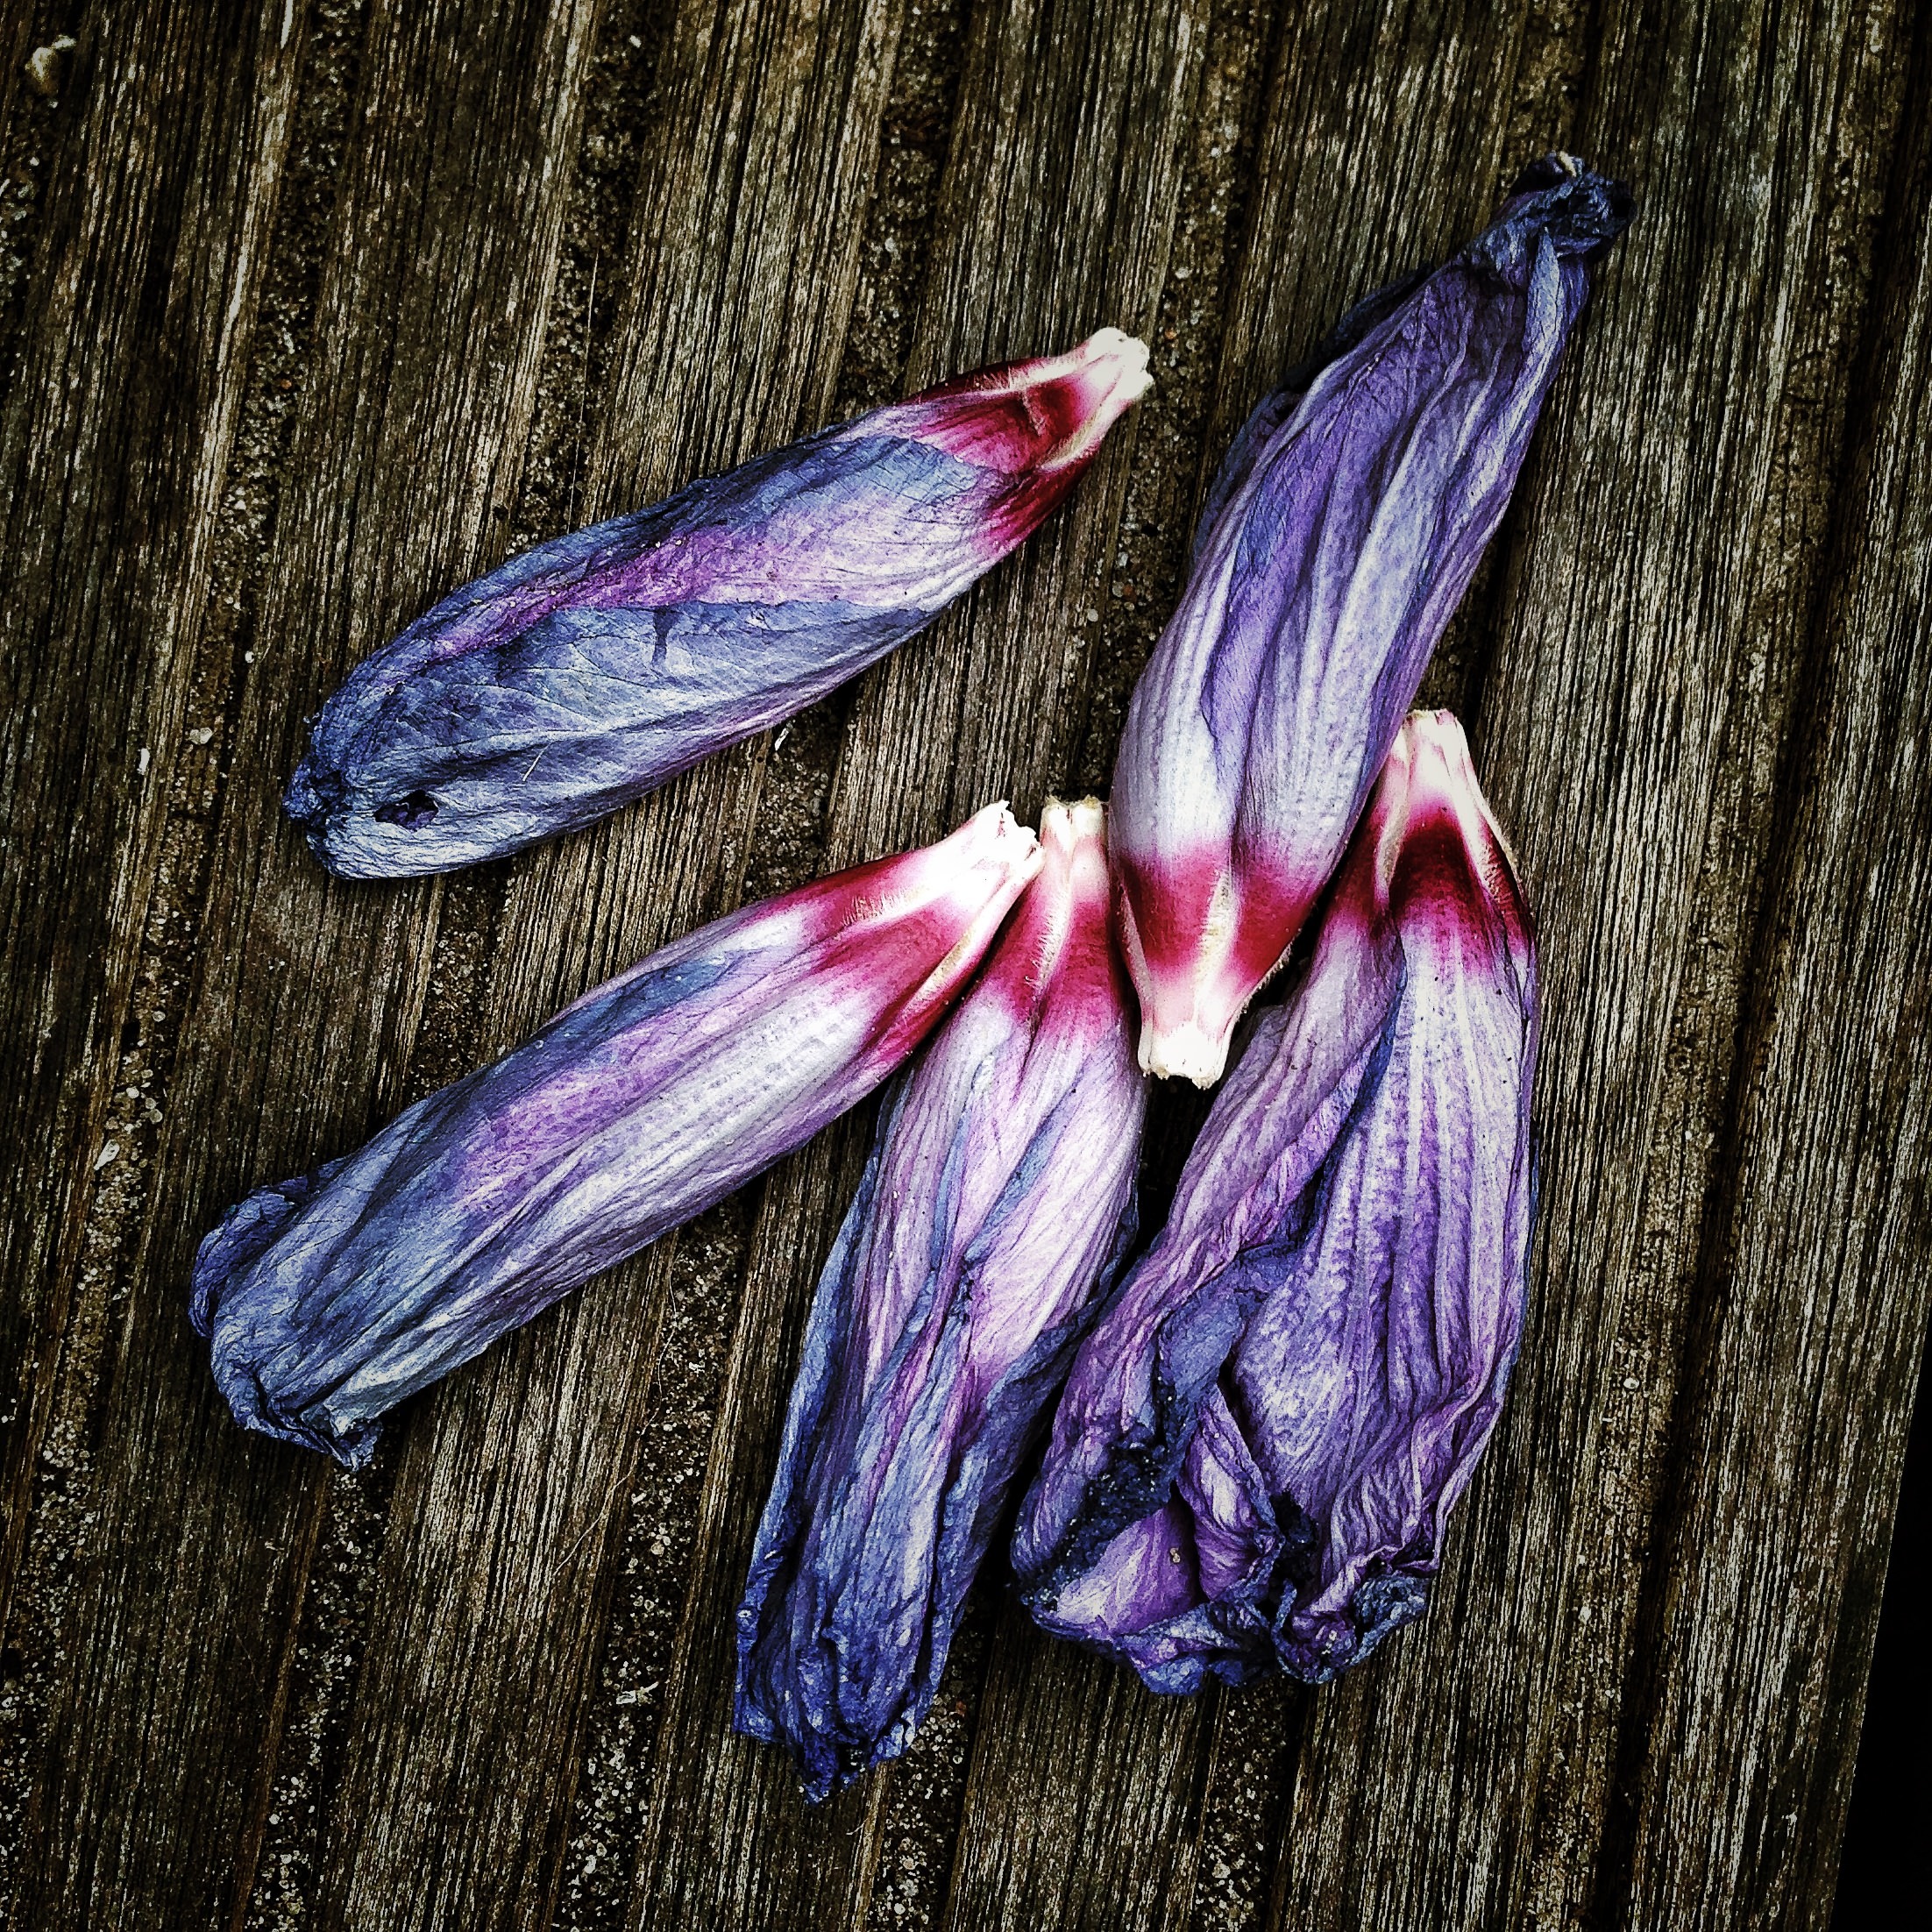
blossom, wing, plant, wood, leaf, flower, purple, petal, bloom, color, macro, blue, close, flora, material, flowers, violet